Ryan Wintle

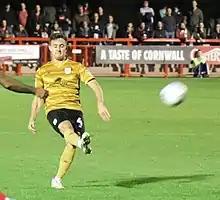
Wintle in 2019

Ryan Frank Wintle (born 13 June 1997) is an English professional footballer who plays as a defensive midfielder for side Cardiff City.